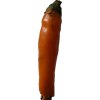
Label: pepper